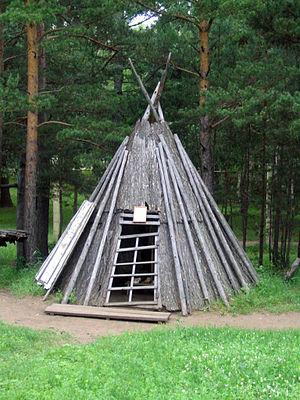
Un tchoum est un logement temporaire utilisé par les nomades ouraliens éleveurs de rennes du nord-ouest de la Sibérie, en Russie.
Les tentes mongoles sont de différents types, si les yourtes qu'ils utilisent majoritairement sont les plus connues. Les tipis, utilisés par les toungouses des régions boisées de Sibérie le sont davantage en Amérique, il existe également différents types de tentes, de différentes tailles et aux fonctions diverses.
Une définition de l'histoire de la construction, qui la distingue de l'histoire de l'architecture, pourrait nous être donnée par Vitruve : elle s'attache à décrire les matériaux que fournit la nature et l'usage qu'on en fait. Il n'y est pas question de l'origine de l'architecture, mais bien de celle des bâtiments, ainsi que de la manière dont on est parvenu à donner à l'art de bâtir les développements et le degré de perfection où nous le voyons aujourd'hui. Le champ de l'histoire de la construction s'est constitué dans certains pays comme un domaine d'étude universitaire à part entière.
Le tipi est un habitat traditionnel des Nord-Amérindiens. C'est une tente de forme conique traditionnellement utilisée par certaines tribus nord-amérindiennes des Grandes Plaines. Des habitats similaires en Asie, notamment chez les Evenks au nord-est de la Chine et à l'est de la Sibérie, y sont appelés tchoums.